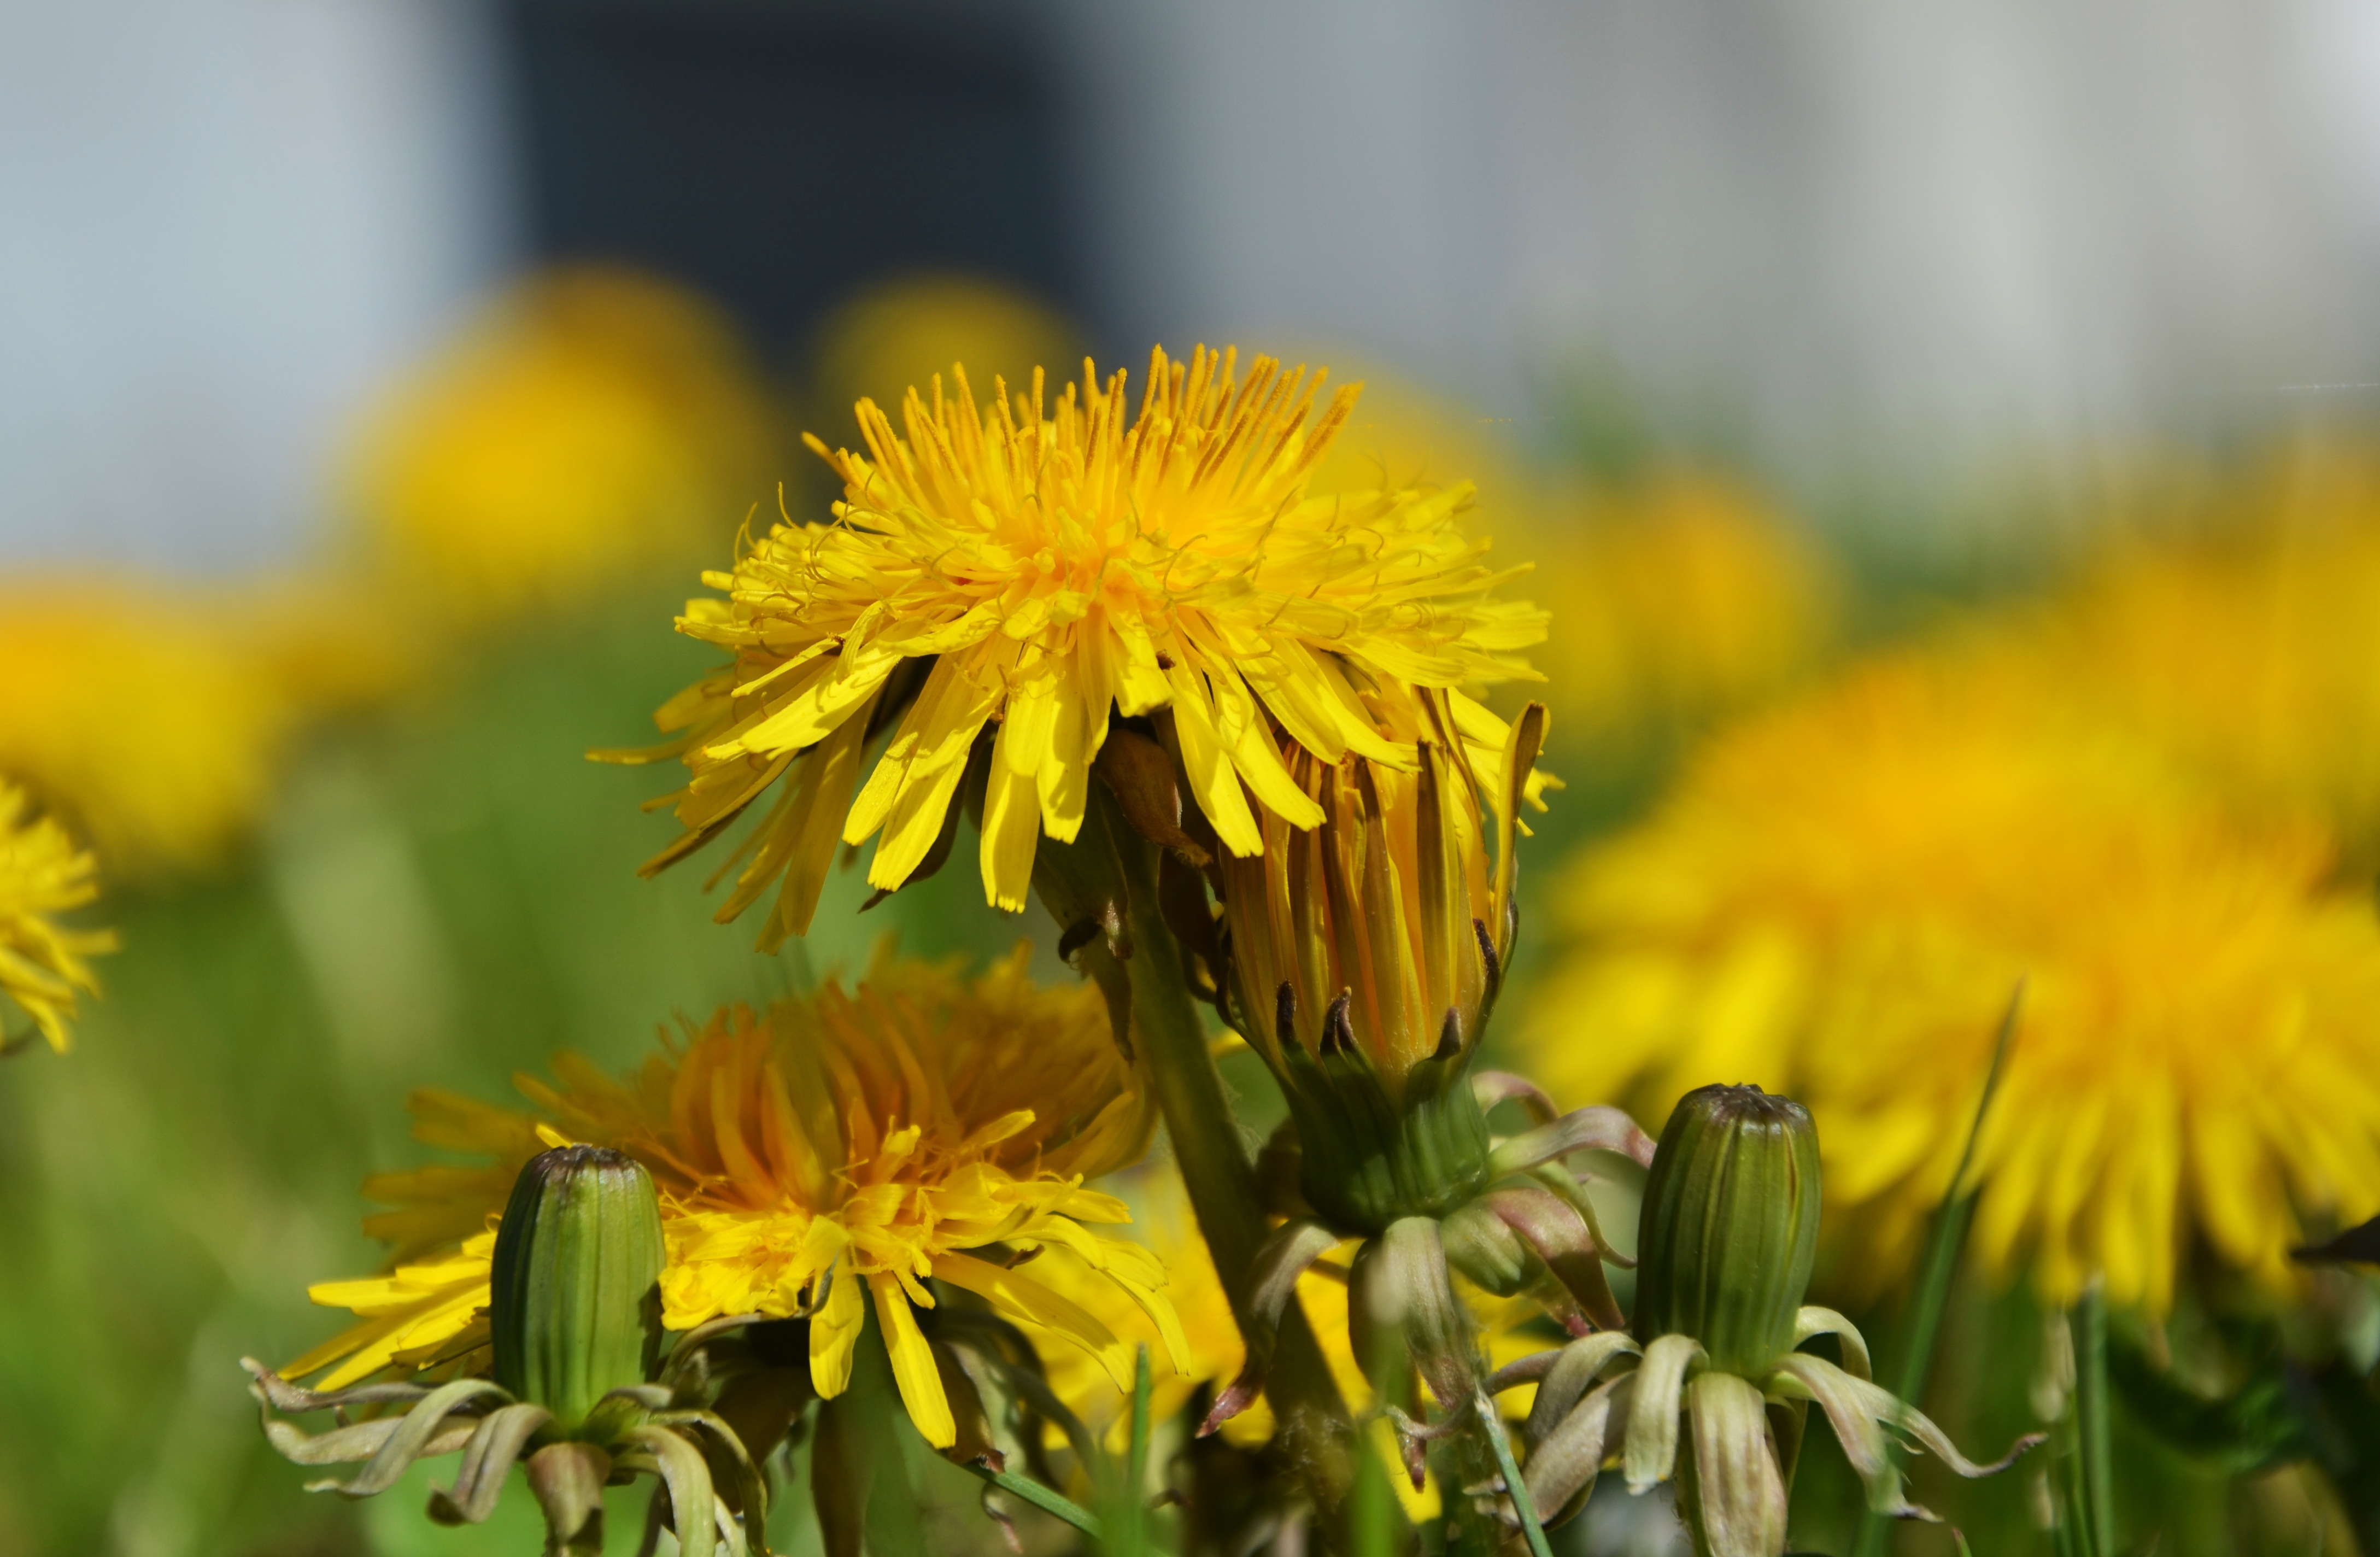
plant, field, meadow, dandelion, prairie, flower, bloom, spring, botany, yellow, close, flora, yellow flower, wildflower, pointed flower, nectar, macro photography, flowering plant, daisy family, land plant